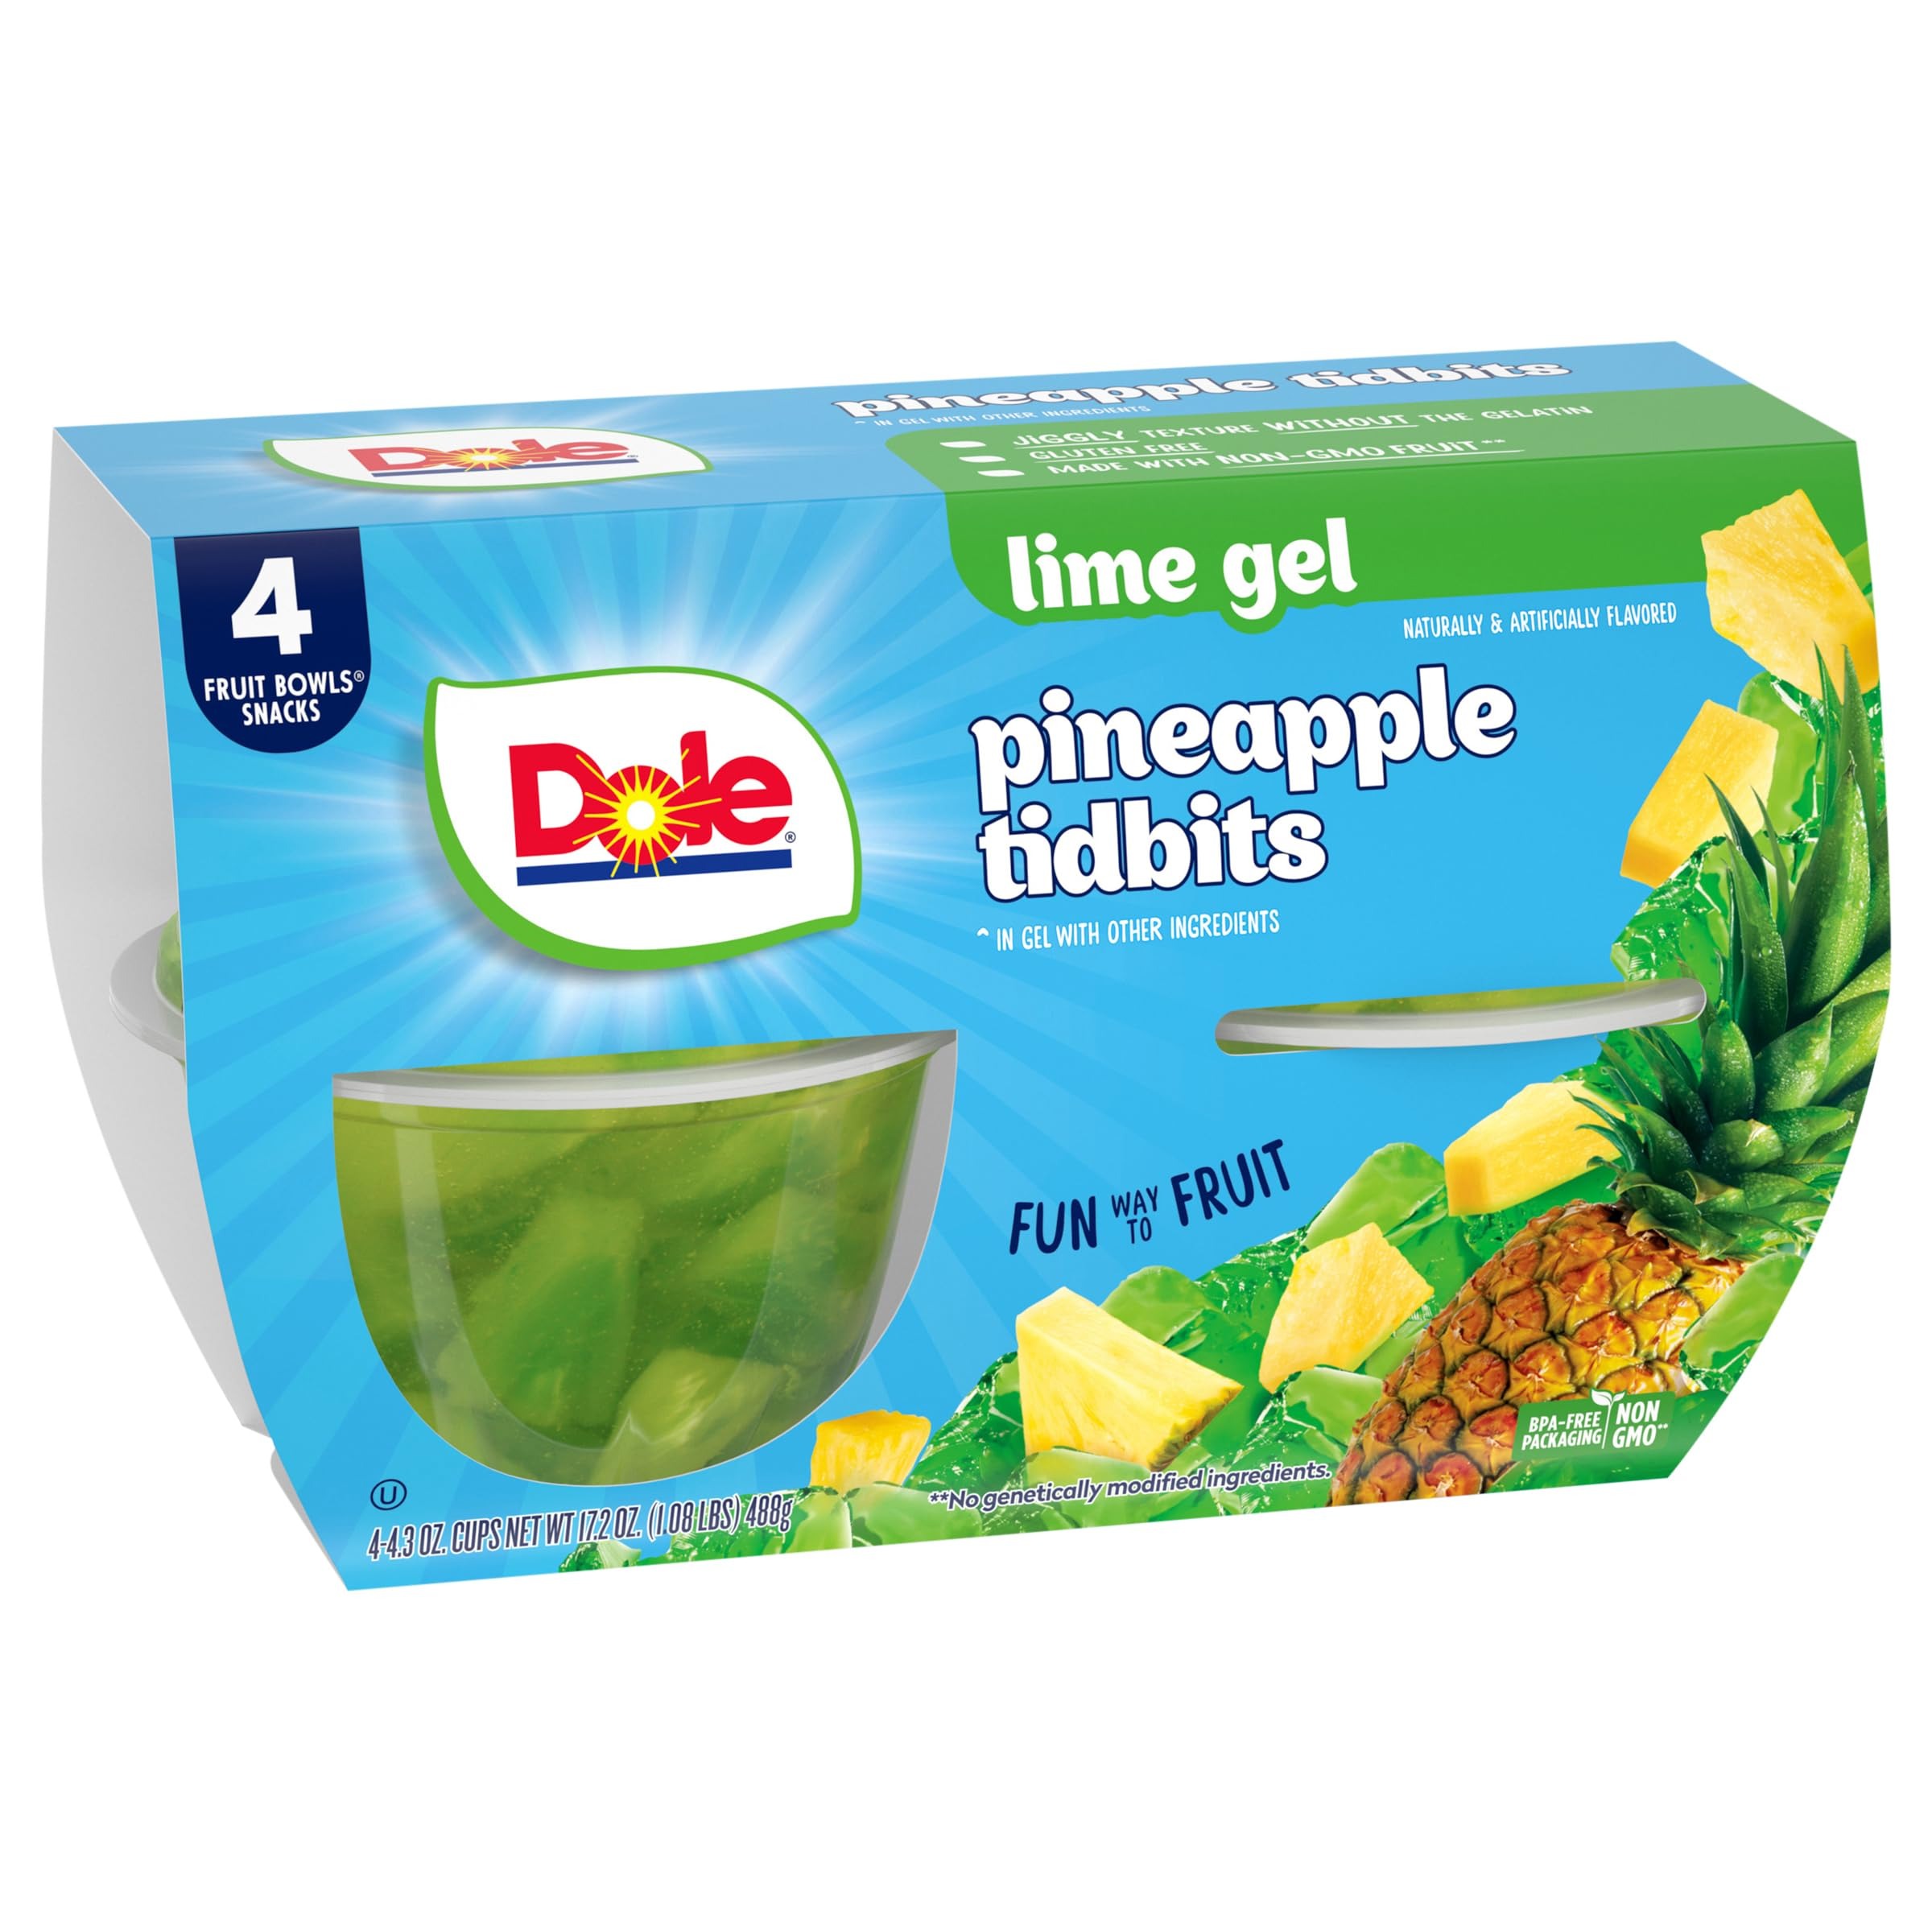
Item Name: Dole Fruit Bowls Pineapple in Lime Flavored Gel Snacks, 4.3oz 4 Total Cups, Gluten & Dairy Free, Bulk Lunch Snacks for Kids & Adults
Bullet Point 1: MIX IT UP: DOLE Pineapple in Lime Flavored Gel is naturally gluten free and non GMO, and comes in BPA-free packaging. It’s a surprisingly fun way to eat fruit, liven up your snack routine and add a bit of sunshine to your day.
Bullet Point 2: GLUTEN FREE: DOLE Pineapples in Lime Flavored Gel are a rich source of Vitamin C and are made from all natural fruit and non-GMO ingredients. They're gluten free and make a great snack!
Bullet Point 3: DELICIOUS PINEAPPLE: With Dole's shelf-stable pineapple products, you can have the delicious taste of refreshing pineapple anywhere, anytime. Try Dole's pineapple chunks, pineapple tidbits, crushed pineapple, and pineapple juice.
Bullet Point 4: HEALTHY SNACKS AND JUICES: From packaged shelf stable fruit, to dried fruit, fruit juices, and frozen fruit, Dole is a world leader in growing, sourcing, distributing, and marketing packaged fruit and healthy snacks to brighten your day.
Bullet Point 5: REFRESHING FLAVOR: Try the refreshing bright flavor of Dole's packed fruit, fruit juice, and other pantry staples in all your favorite recipes!
Value: 17.2
Unit: Ounce

Price: 4.22